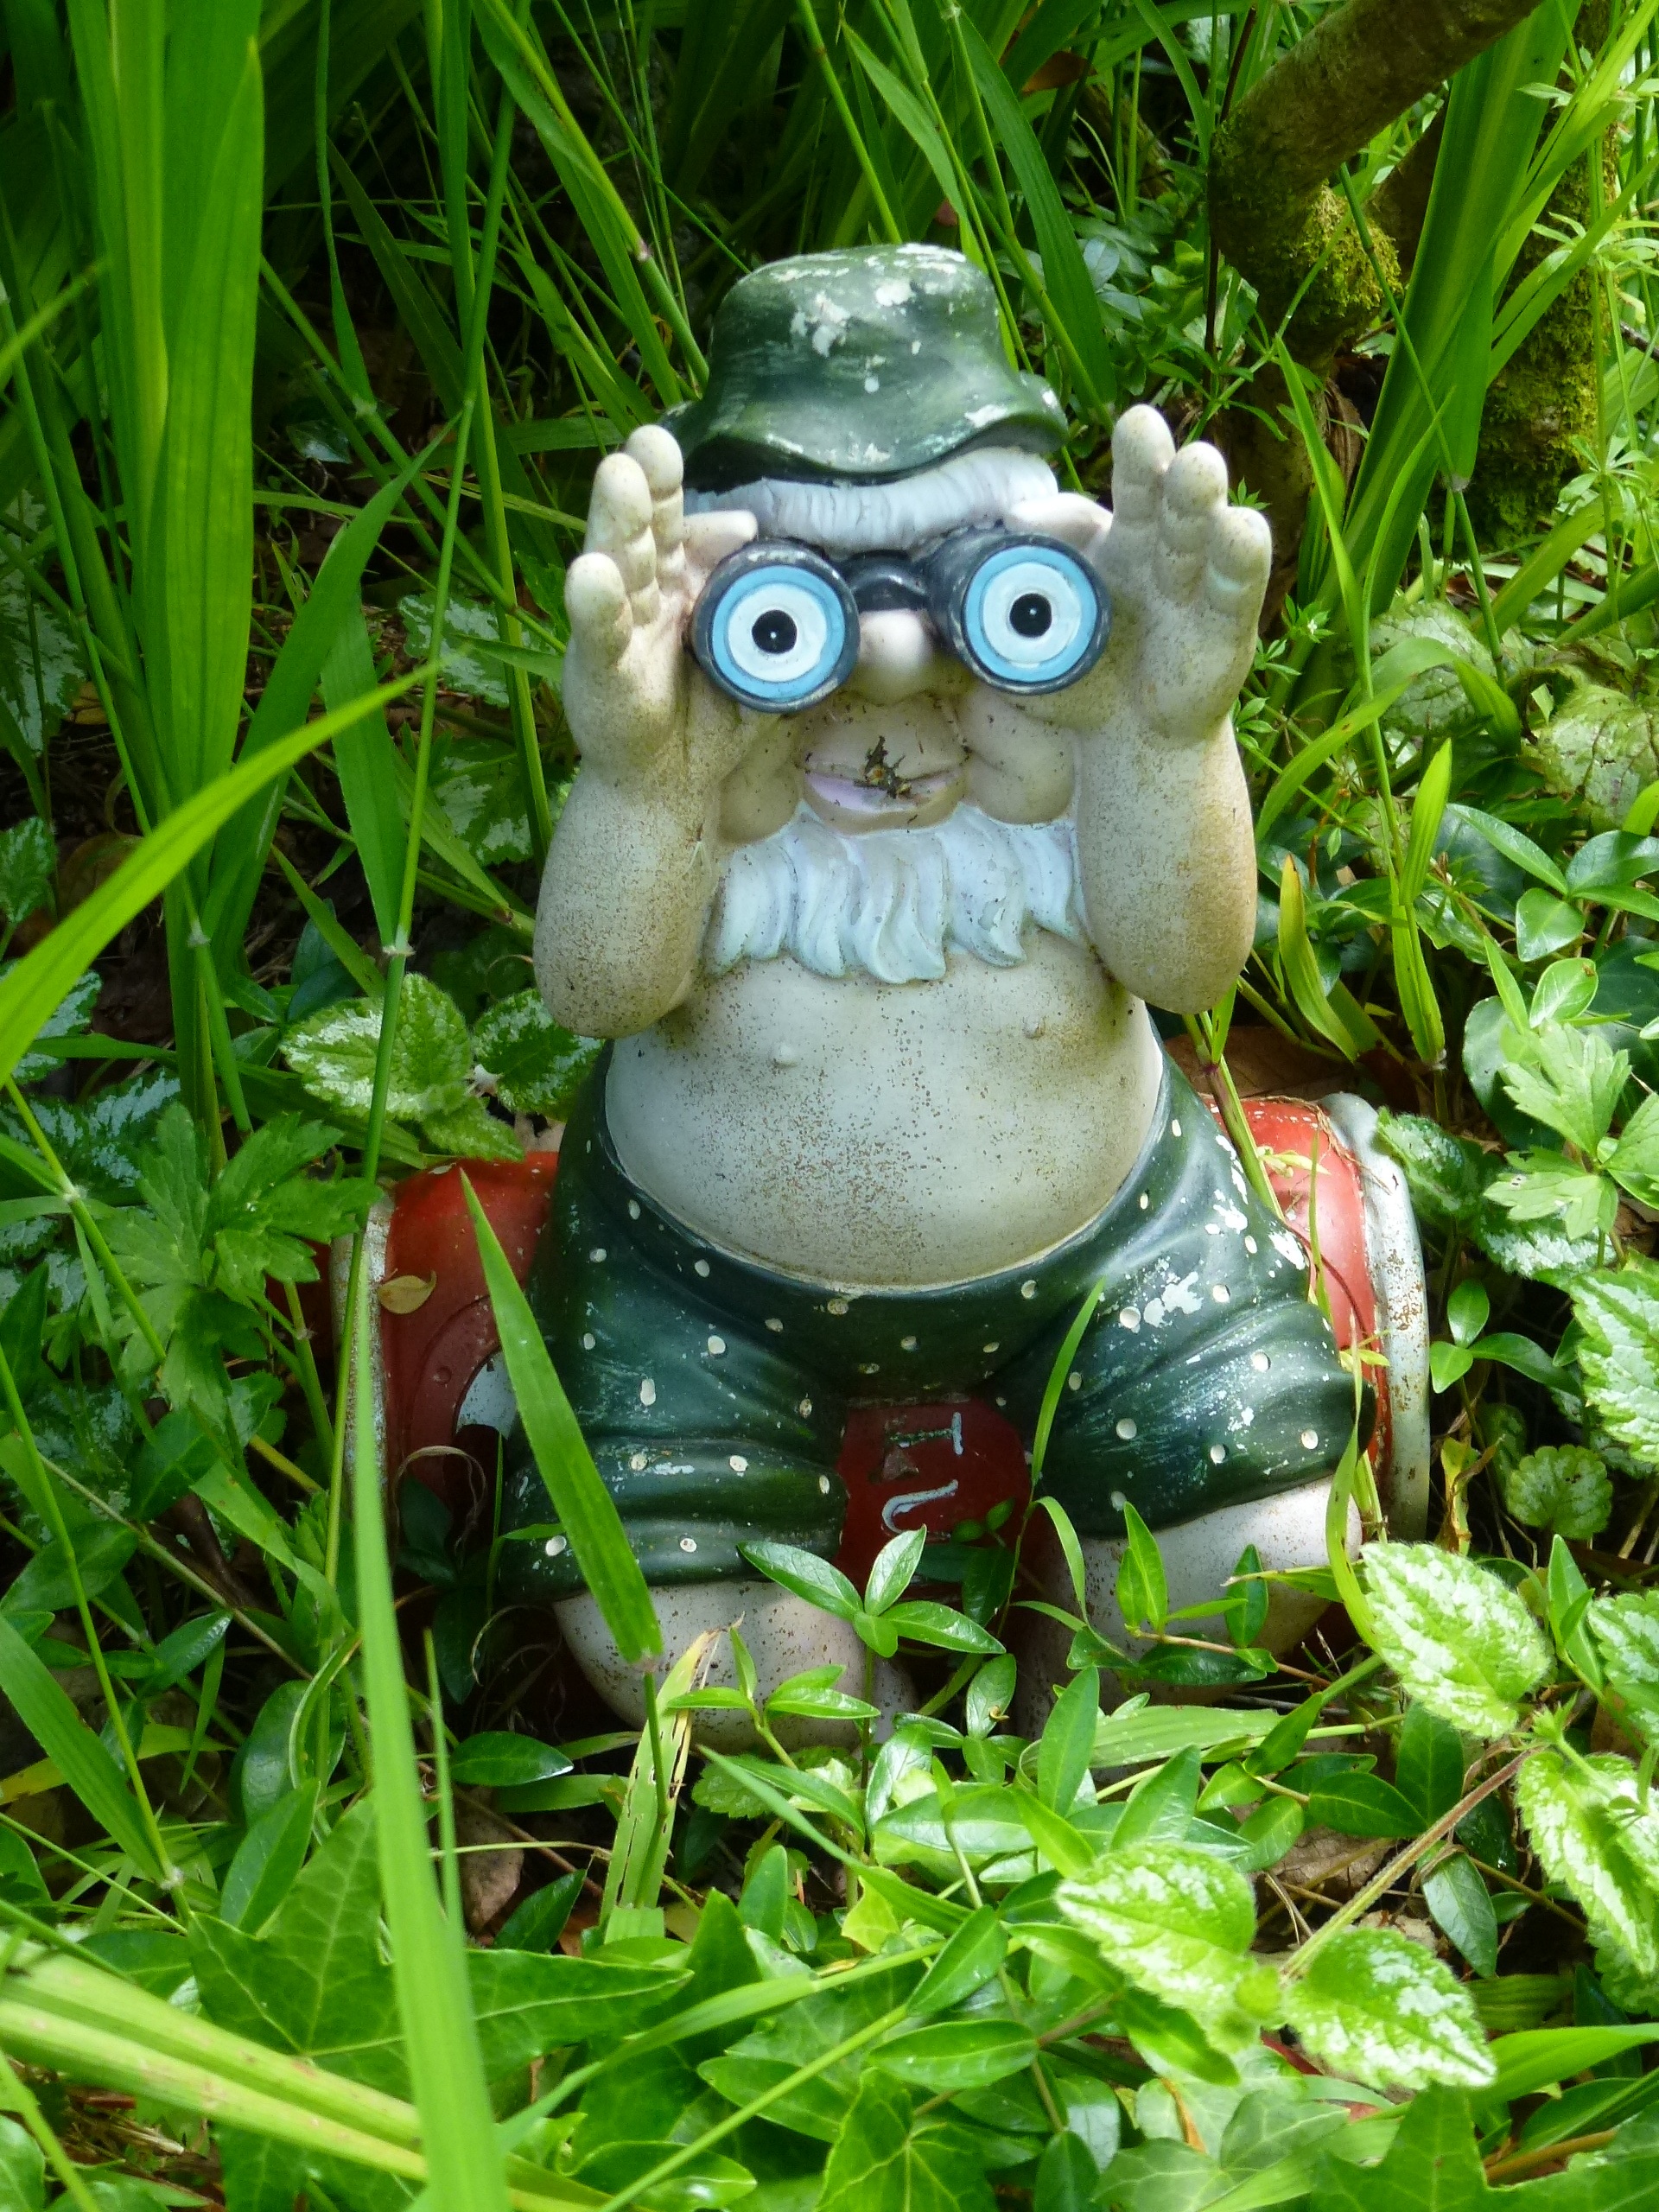
man, grass, sweet, flower, cute, monument, looking, wildlife, statue, green, jungle, frog, amphibian, garden, belly, tui, watching, gnome, binoculars, garden gnome, swimming trunks, observe, lawn ornament, beer can